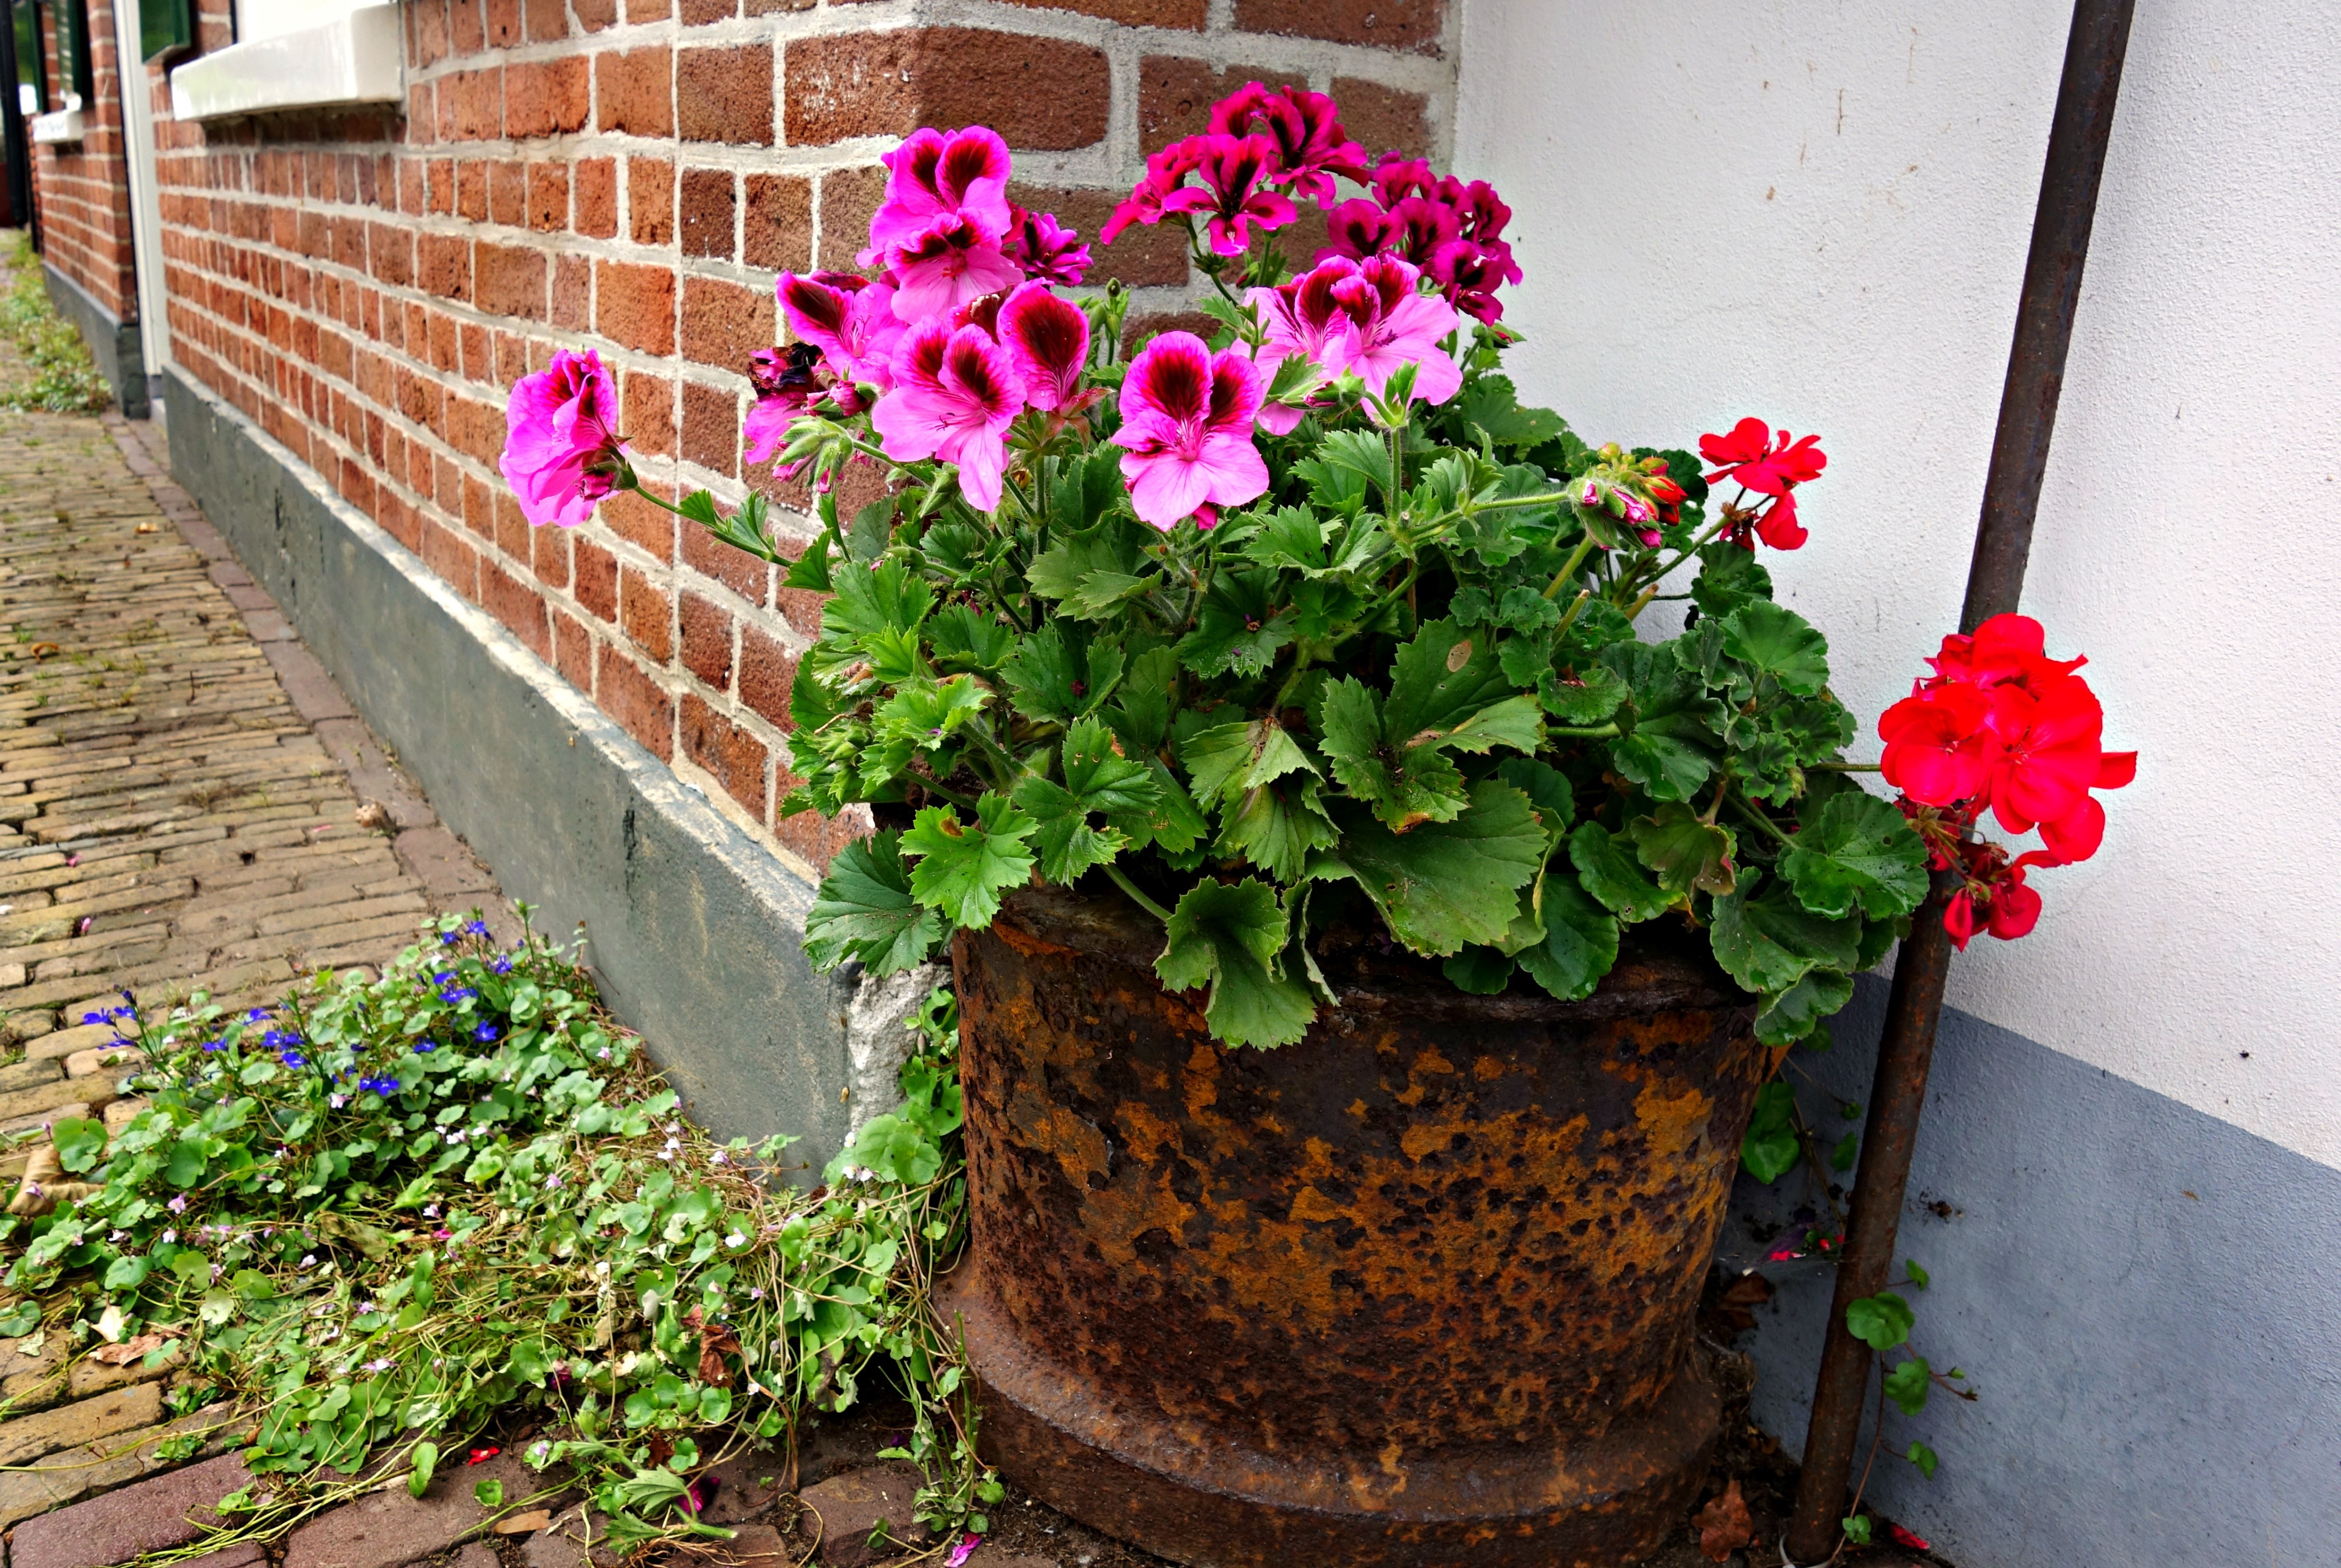
plant, flower, wall, pot, green, red, backyard, garden, pink, brick, geranium, shrub, flowerpot, yard, floristry, flowering plant, pot of flowers, annual plant, land plant, outdoor structure